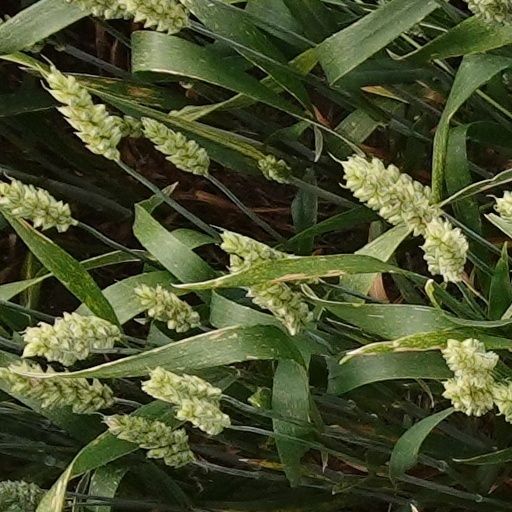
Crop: wheat